Philip's Church, Copenhagen

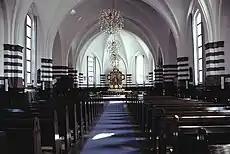
The church interior in 2007

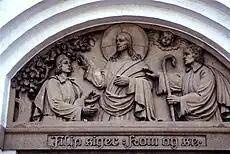
Tympanon relief over west portals

The first Philip's Church was a wooden structure built in connection with the establishment of Philip's Parish which was disjoined from the Parish of Sundby on 19 October 1907. It was replaced by the current church which was completed in 1924 to a design by Danish architect Rasmus Vilhelm Rasmussen Rue (1863-1944). The congregation house ("menighedshuset"), which is attached to the church, was added in 1928.